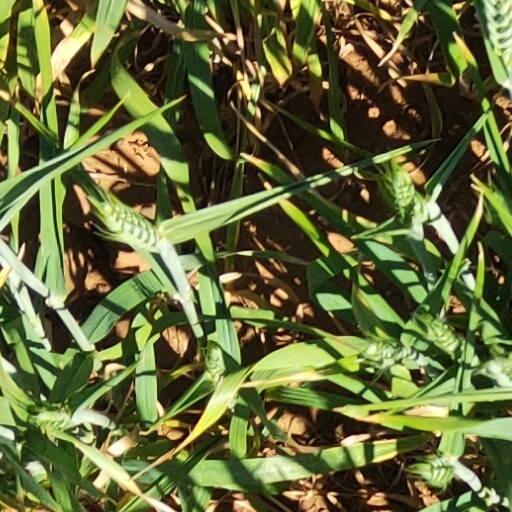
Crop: wheat